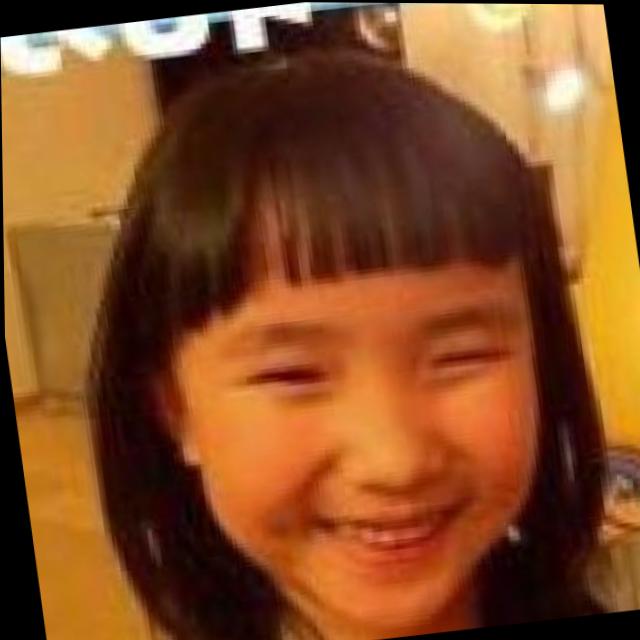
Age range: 0-12